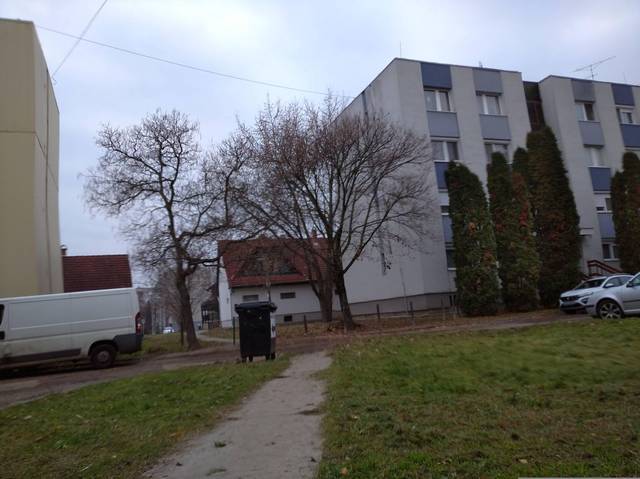
Region: Hungary
Coordinates: 47.673, 19.057